Pavlovsk, Saint Petersburg

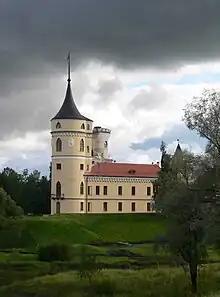
Bip fortress in 2010

The center of the town is Pavlovsk Palace consisting of main body and wings connected with it by galleries. In front of the palace, welcoming the visitors stands bronze monument of Paul. It is an 1872 copy of the original cast by Giovanni Vitali. North to it lies Pavlovsk Park which covers 2/3 of the town area. With the area of about 600 hectares, the park is one of the largest in Russia and Europe. Seven parts are distinguished within the park. There are numerous pavilions, and one part contains a collection of bronze statues. The Bip fortress, a favorite of young Paul I, was burned down during World War II and only its walls remained; it was restored by 2010.